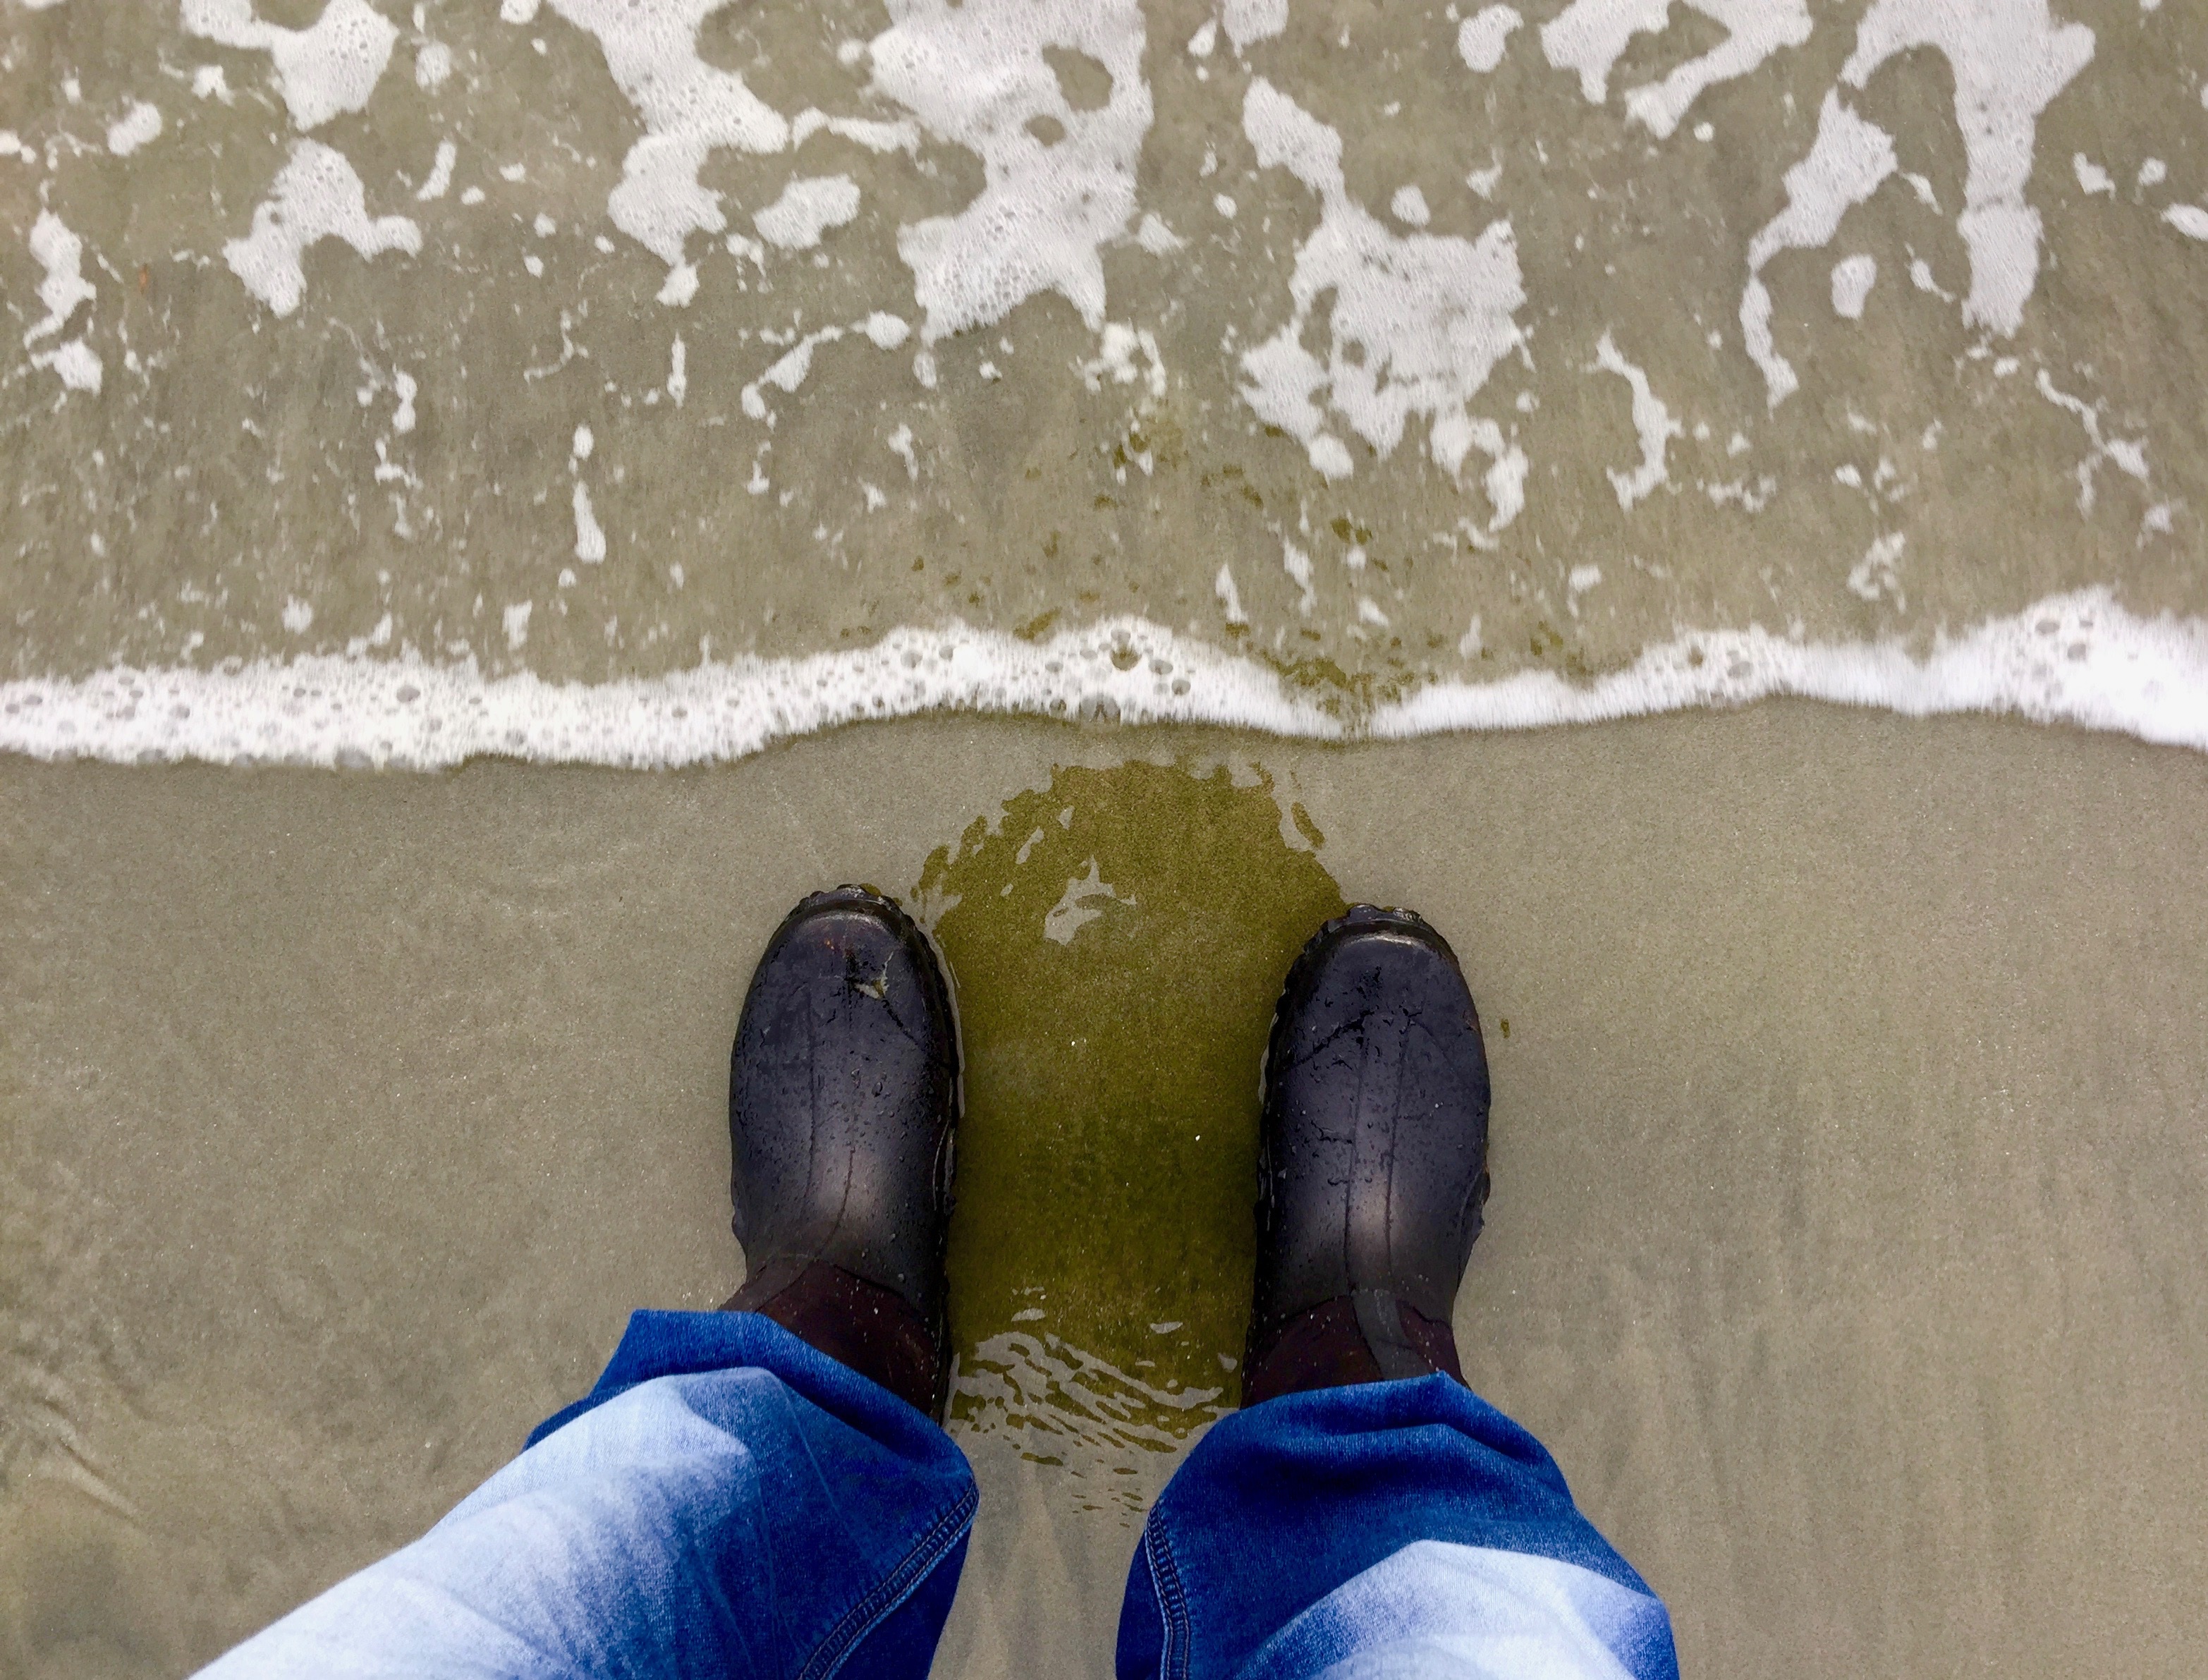
water, sand, snow, leg, color, weather, blue, human body